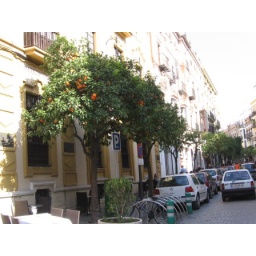
i love how there were orange trees all over the city. too bad they tasted like sour orange flavored shit